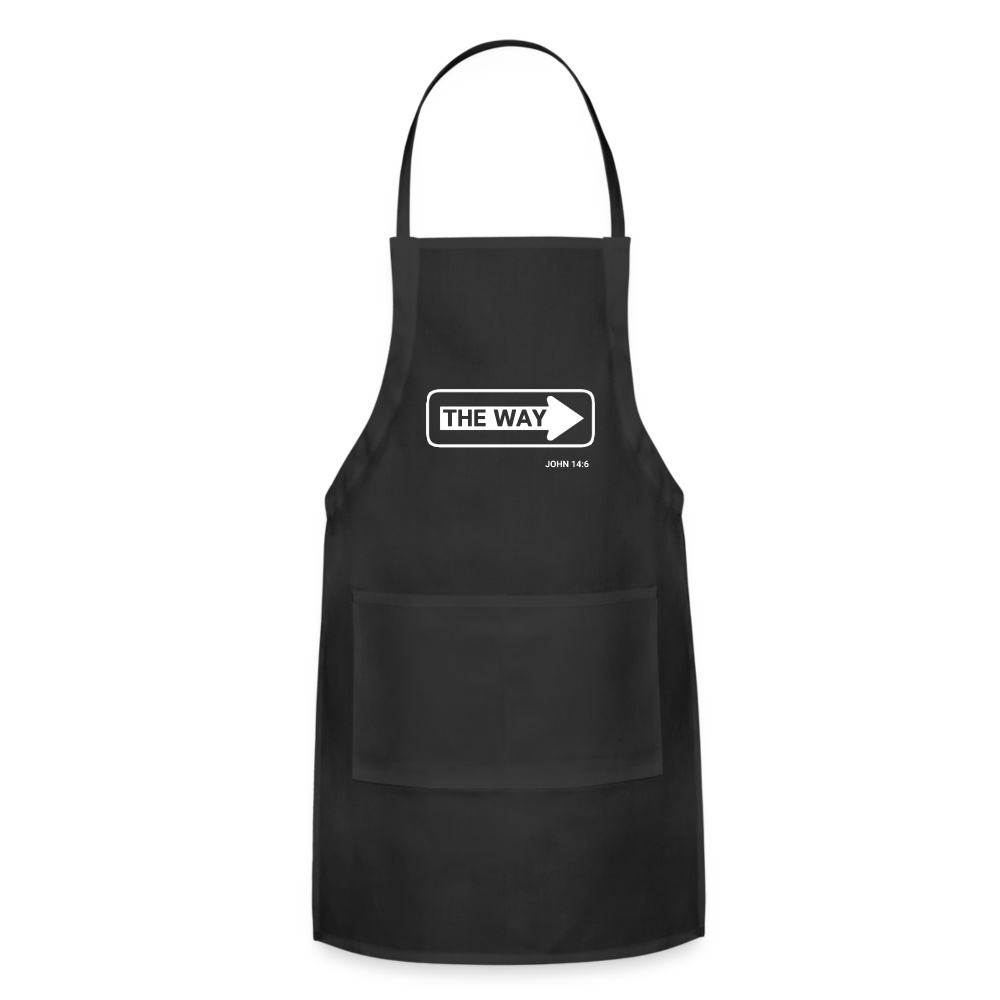
The Way Apron
The last layer of defense against spillage of all sorts, this adjustable apron is a wonderful gift for yourself or a loved one. With plenty of coverage and pockets for utensils, forget cooking classes... this apron is all you need to become a gourmet chef! 100% cotton | Fabric weight: 3.2oz (lightweight) Over-the-head and around-the-waist adjustable drawstring 28” wide X 30” long with a split front pocket Spot cleaning is recommended Imported product, printed & processed in the USA normal fit A B One Size 30 inch 27.48 inch
Brand: Spreadconnect
Category: Home & Garden > Kitchen & Dining > Kitchen Tools & Utensils > Aprons